Blade-vortex interaction

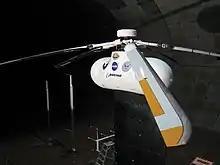
Future SMART Rotor Blades

As for aerodynamic problems, wind tunnel test is a basic tool used in research. In 1994, researchers from German DLR, French ONERA, NASA Langley, and the US Army Aeroflightdynamics Directorate (AFDD) formed an international consortium to carry out a comprehensive experimental program which is denominated HART I (Higher Harmonic Control Aeroacoustic Rotor Test I) project at the large low speed facility of DNW (German-Dutch wind tunnel). In this test, a 40% scaled BO-105 rotor model along with a fuselage is used, a range of sophisticated measurement techniques are introduced to measure the noise level, blade surface pressure, tip vortices, blade motions, and structural moments with and without the application of HHC (Higher Harmonic Control) pitch control inputs. In 2001, an update program named HART II was conducted to improve the basic understanding and the analytical modeling capabilities of rotor BVI noise with and without higher harmonic pitch control (HHC) inputs, particularly the effect of rotor wakes on rotor noise and vibration.